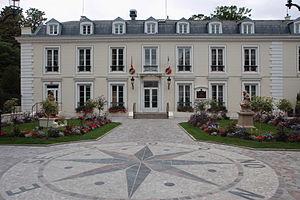
Parc de la Planchette-Louise Michel
Le comte Jean Bérenger est un homme politique français. Né à Tréminis près de Mens en Isère le 8 avril 1767, il est mort à Saint-Germain-en-Laye le 4 avril 1850.
Courcelles est un ancien hameau qui se trouvait dans l'actuelle commune de Levallois-Perret. Il a donné son nom à la voie parisienne qui y conduisait, la rue de Courcelles, puis au boulevard de Courcelles.